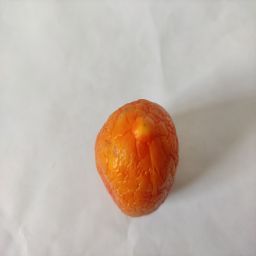
Crop: Tomato
Quality: Old